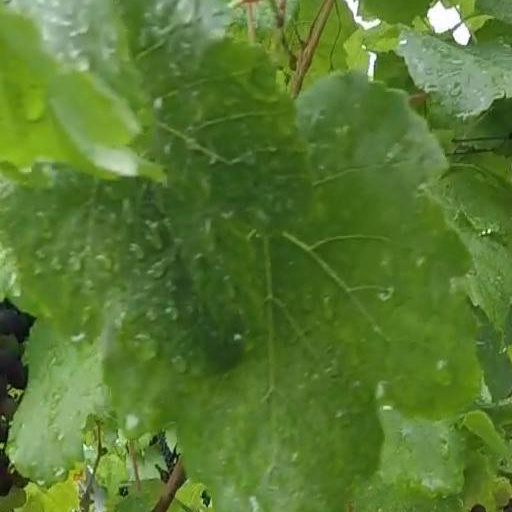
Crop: grape